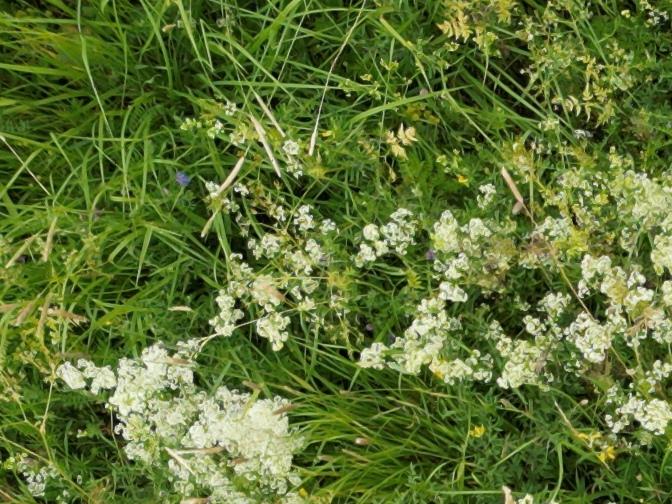
Flowers visible: yarrow flowers, yarrow flowers, yarrow flowers, yarrow flowers, yarrow flowers, yarrow flowers, yarrow flowers, yarrow flowers, yarrow flowers, yarrow flowers, yarrow flowers, yarrow flowers, yarrow flowers, yarrow flowers